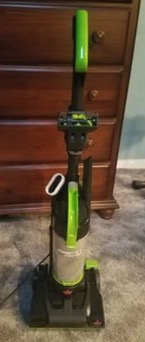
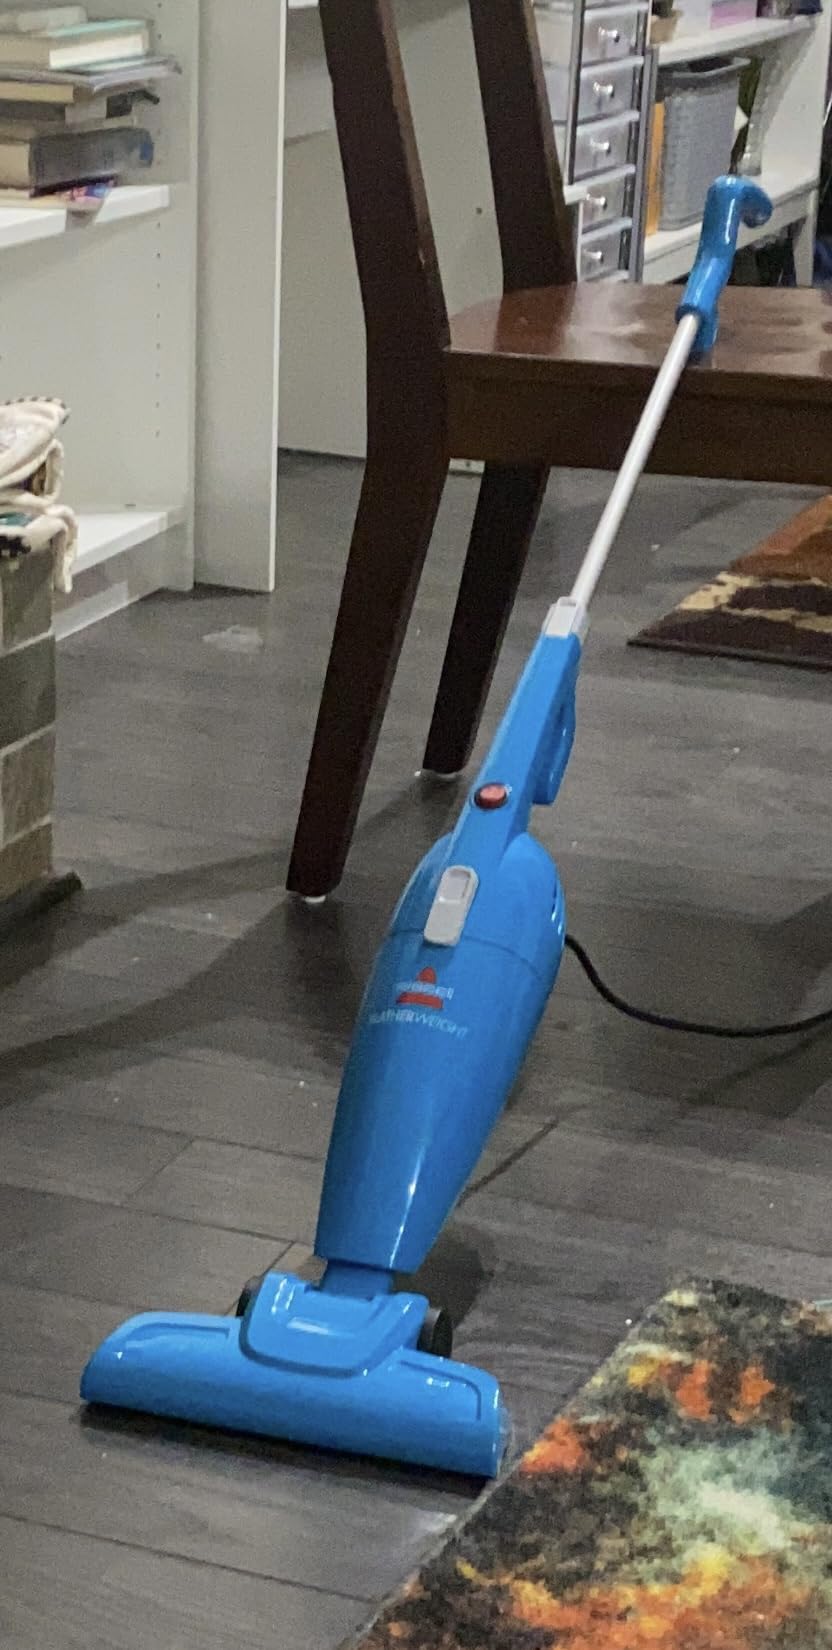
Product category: items_vacuum
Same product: no